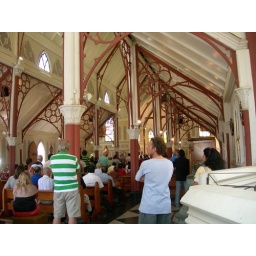
Kerkje, gebouwd in Parijs door Gustav Eiffel. Van binnen ook alles van ijzer.